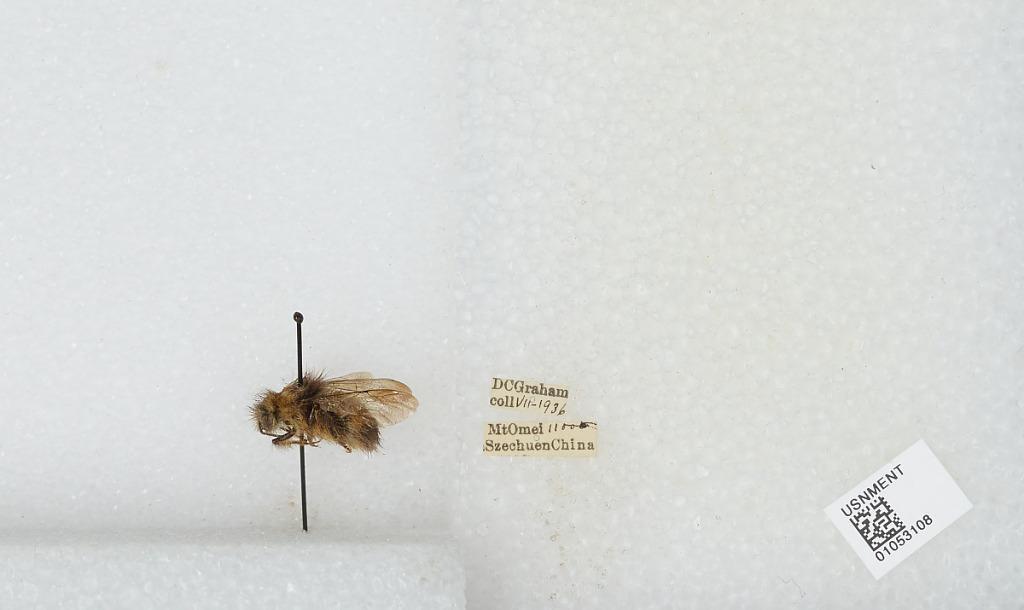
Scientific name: Bombus sp.
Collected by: D. Graham
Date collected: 1936-7-
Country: China
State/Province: Sichuan
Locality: Mt Emei